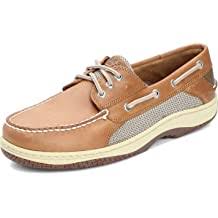
Label: Boat